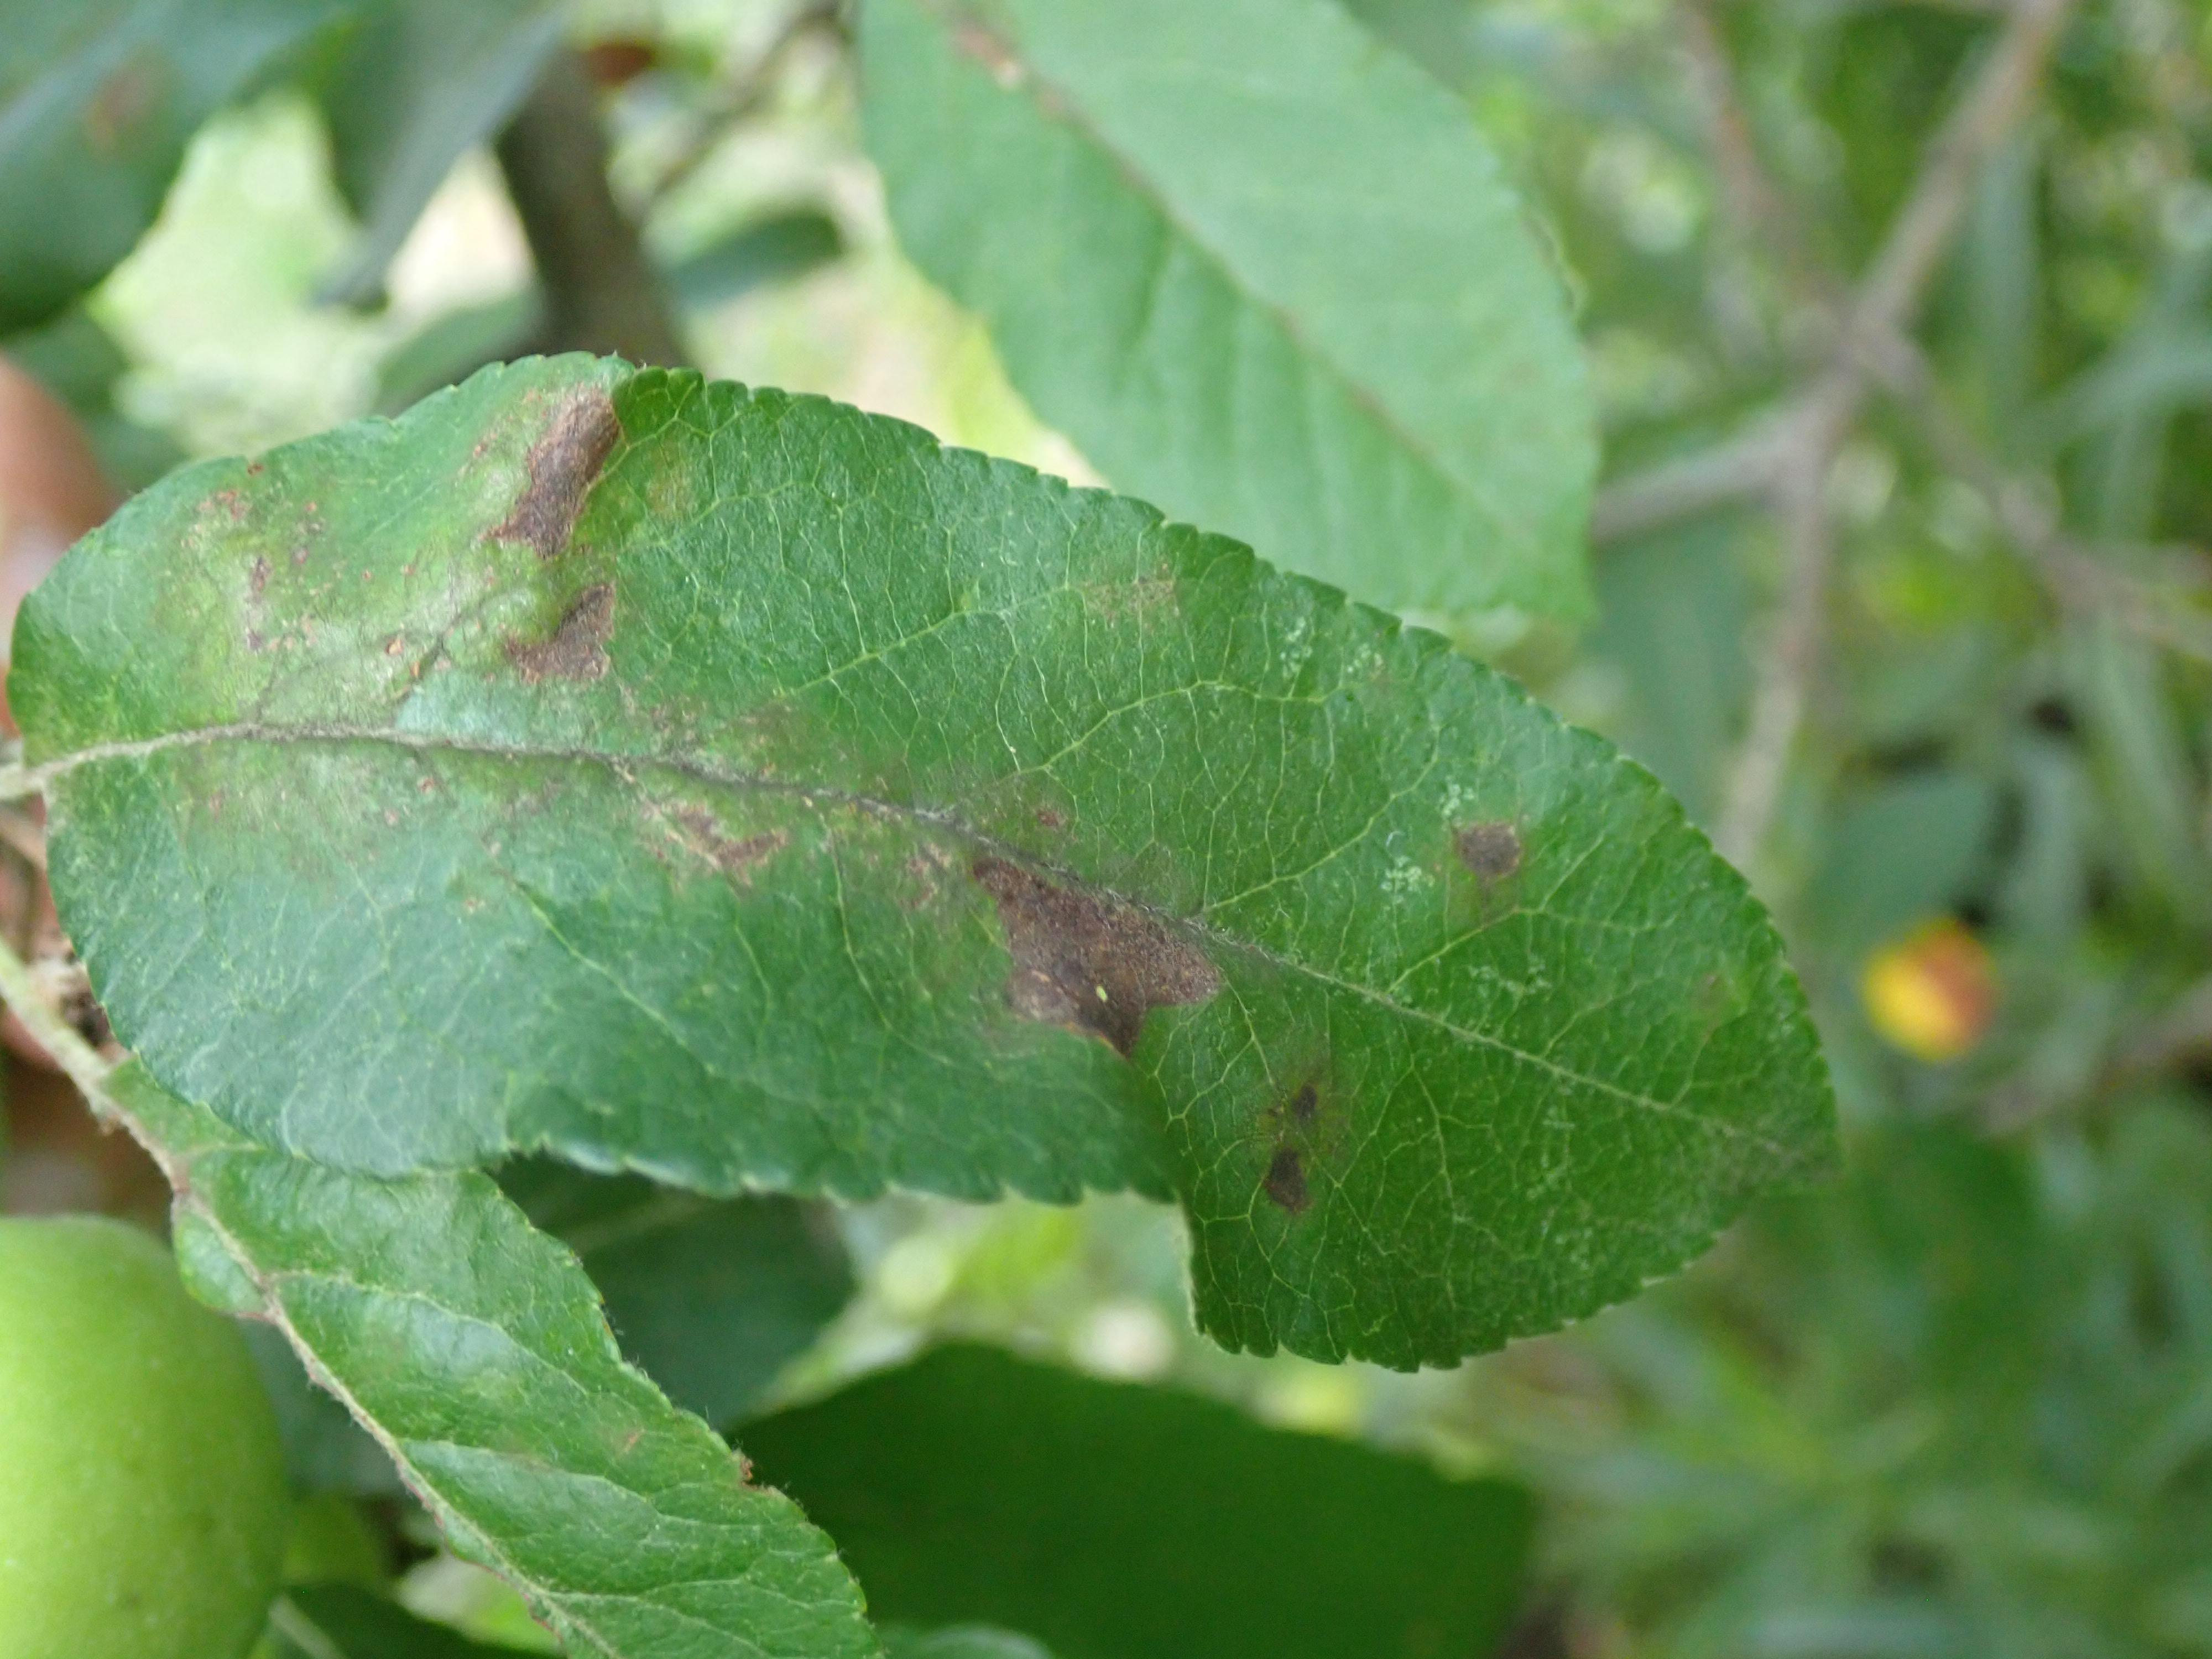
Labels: scab